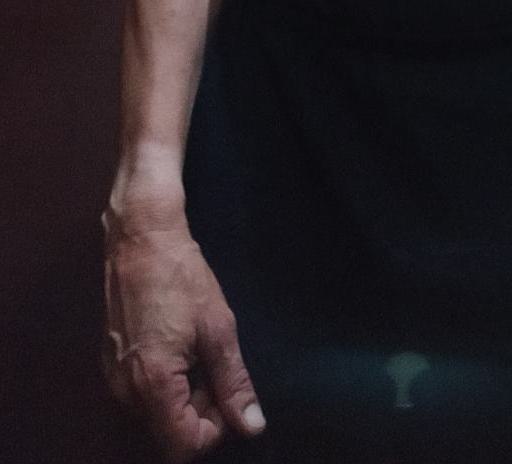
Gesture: no_gesture